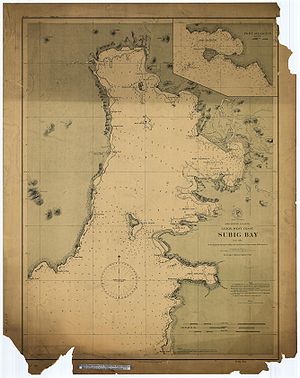
Subic Bay
Et søkort fra 1902 over Subic Bay
Subic Bay er en bugt, som udgør en del af Luzonhavet på vestkysten af øen Luzon på Filippinerne, omkring 100 km nordvest for Manilabugten. Ved dens kyst lå der tidligere en stor amerikansk flådebase U.S. Naval Base Subic Bay. Nu er der et industri og handelsområde, som har navnet Subic Bay Freeport Zone.